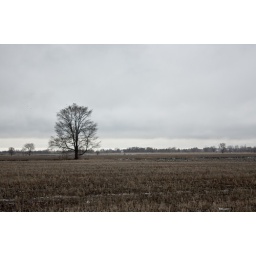
A tree that stands alone in a field near the Lone Peak parking lot.